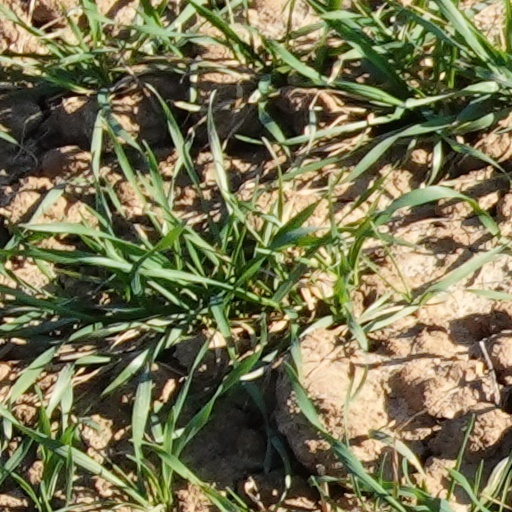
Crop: wheat